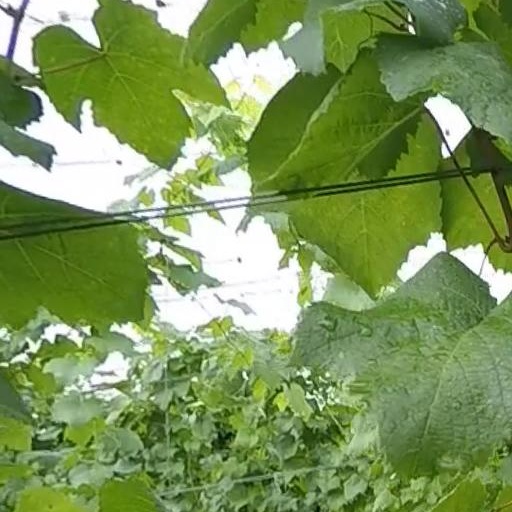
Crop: grape